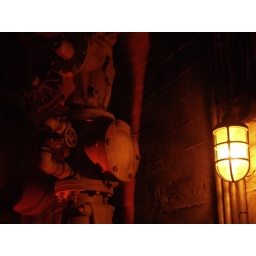
A study in red (and some yellow there on the right!)